List of Dutch inventions and innovations

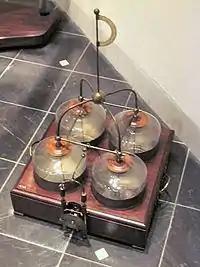
A battery of four water-filled Leyden jars, Museum Boerhaave, Leiden. The Leyden jar was the first device capable of storing an electric charge.

Gin is a spirit which derives its predominant flavour from juniper berries ("Juniperus communis"). From its earliest origins in the Middle Ages, gin has evolved over the course of a millennium from a herbal medicine to an object of commerce in the spirits industry. Gin was developed on the basis of the older Jenever, and become widely popular in Great Britain when William III of Orange, leader of the Dutch Republic, occupied the British throne with his wife Mary. Today, the gin category is one of the most popular and widely distributed range of spirits, and is represented by products of various origins, styles, and flavour profiles that all revolve around juniper as a common ingredient.